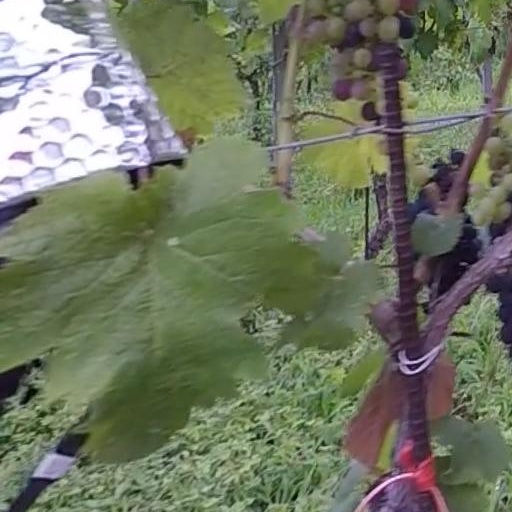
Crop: grape